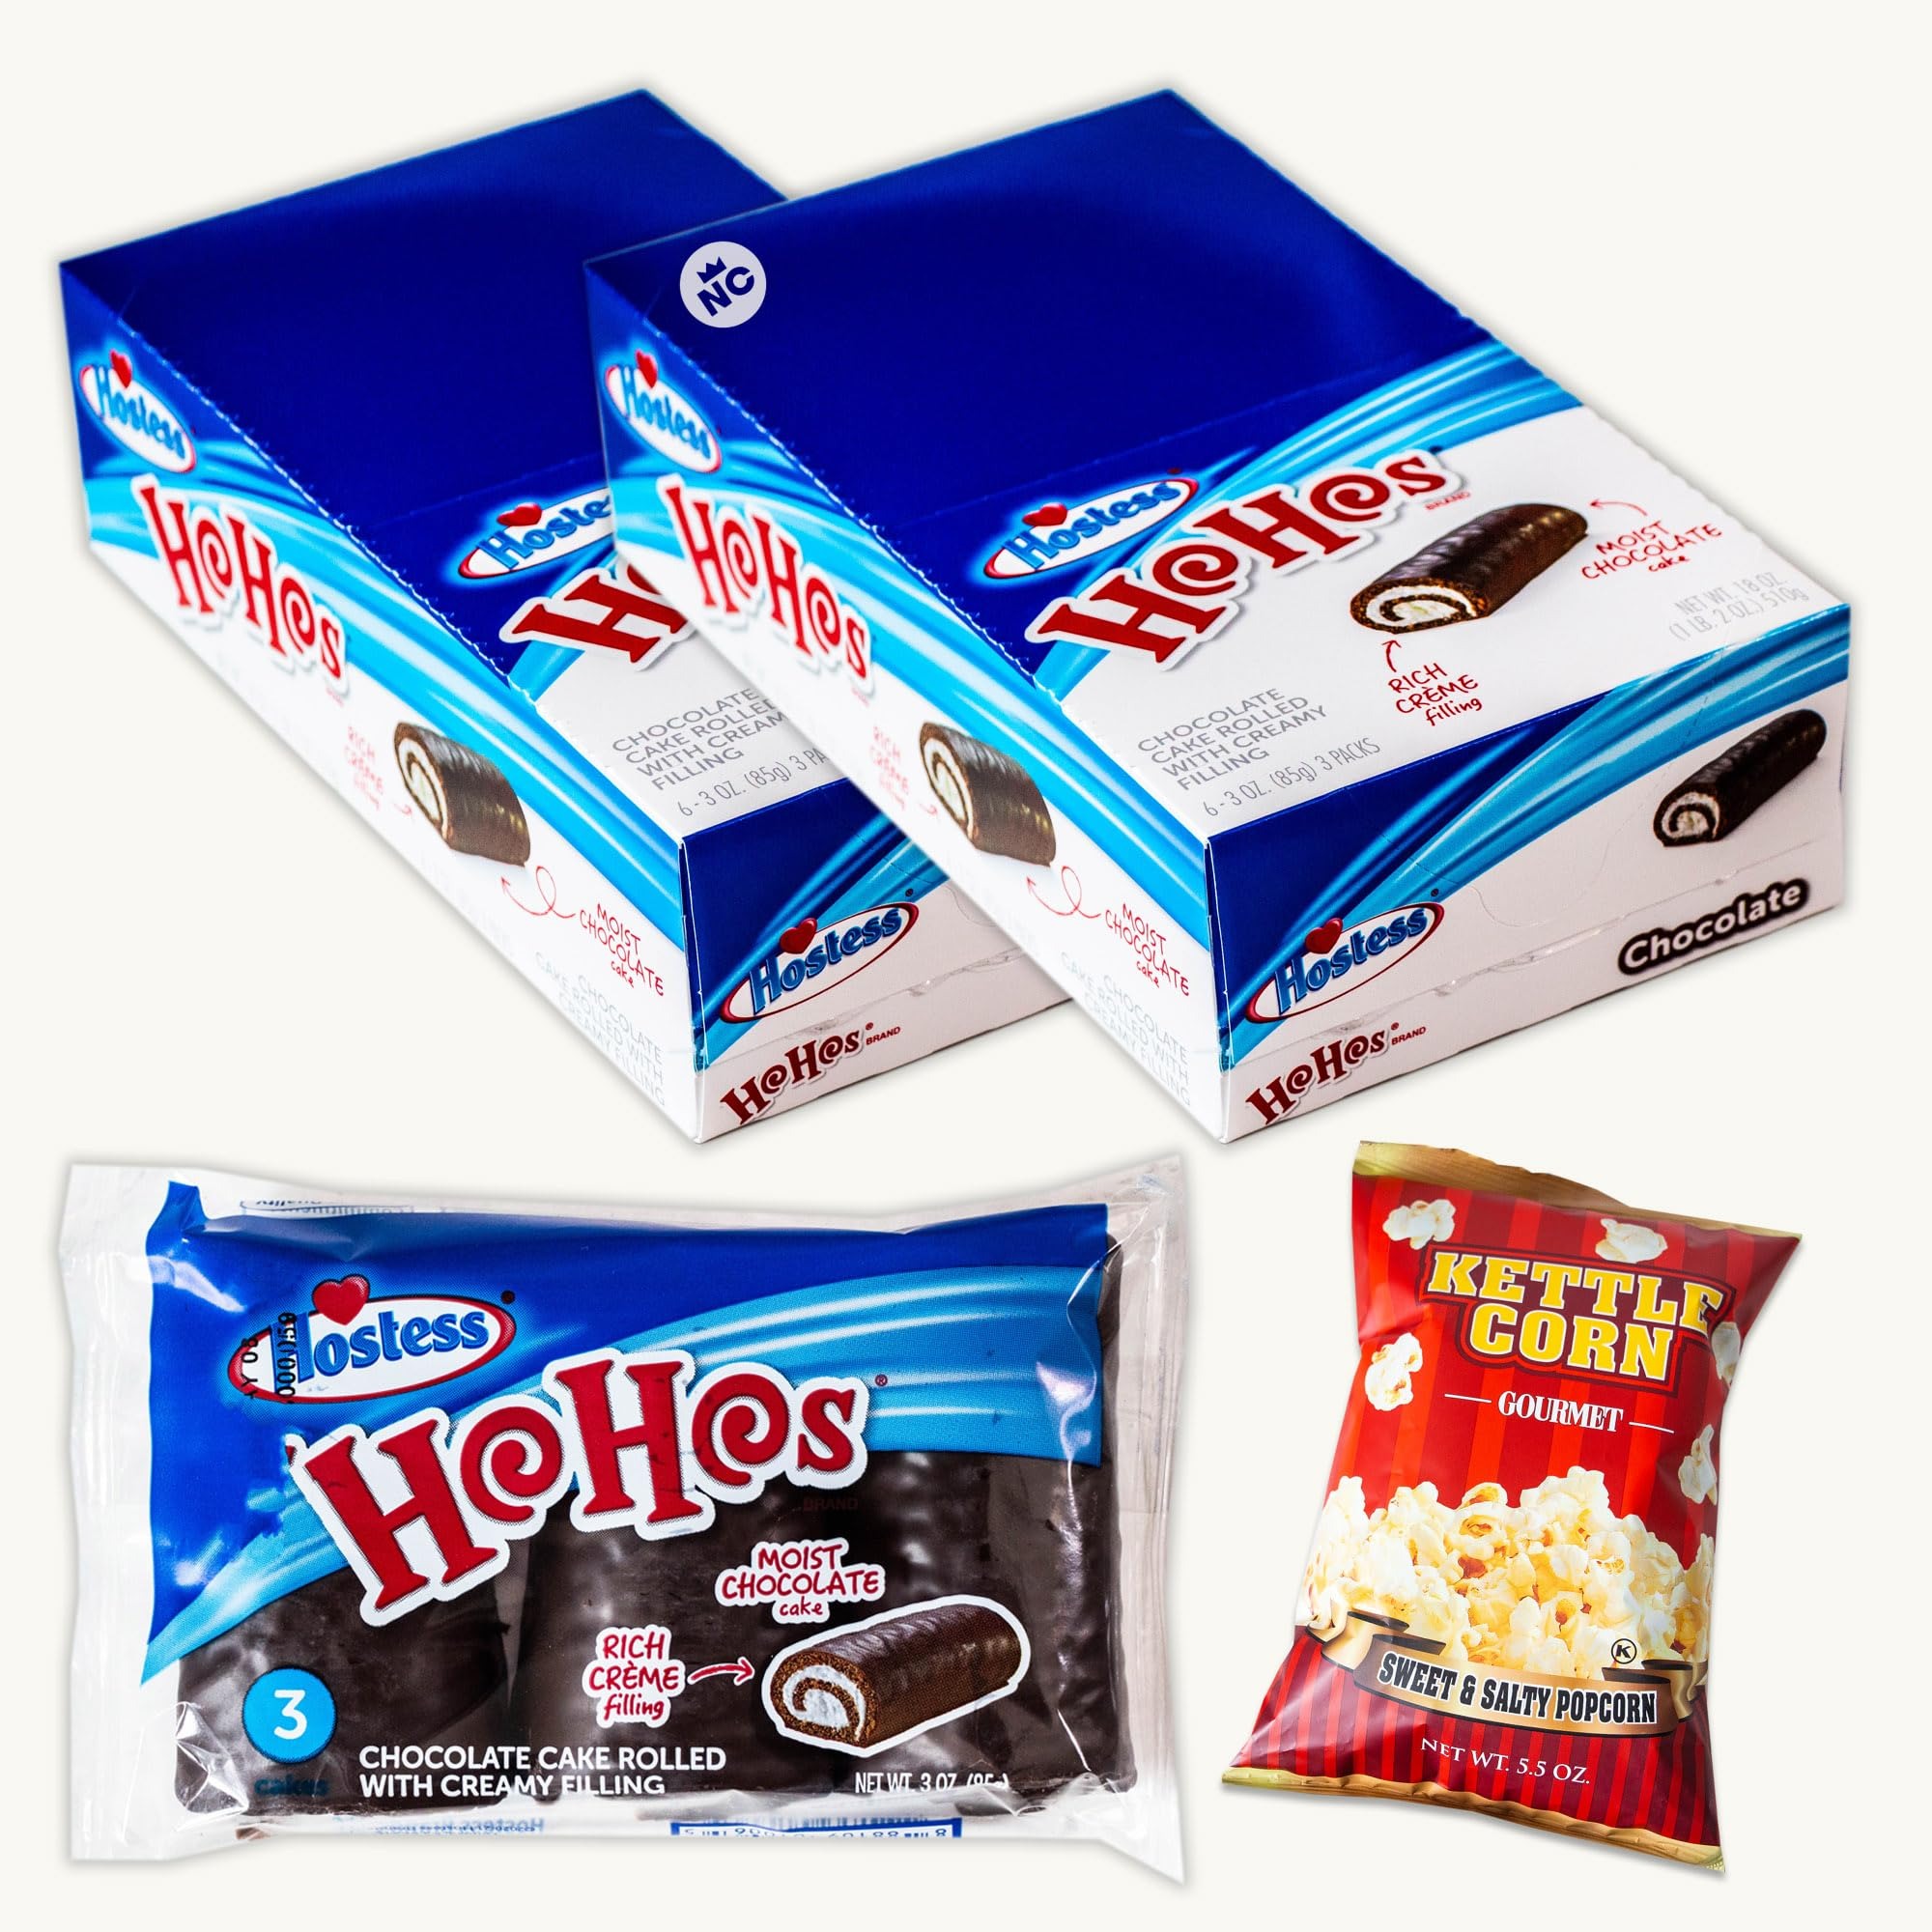
Item Name: HOHOS Chocolate Cakes Single Serve (12ct, triple packs - 36 hohos) - Sweet and Salty Kettle Popcorn (1, 5.5oz bag) - 13 Packs Total
Bullet Point 1: 🍫 PREMIUM QUALITY — Experience the luxurious taste of gourmet chocolate cakes, crafted for those who appreciate the finer things in life. Each bite promises a journey of rich, velvety chocolate and creamy delight.
Bullet Point 2: 🍰 EXCLUSIVE BUNDLE — This carefully curated bundle offers an unmatched snack experience, featuring 12 triple packs of cream-filled Hohos chocolate cakes and a bonus bag of artisan Sweet and Salty Kettle Popcorn.
Bullet Point 3: 🍿 ARTISAN SNACKS — Dive into the world of gourmet snacking with our Sweet and Salty Kettle Popcorn. A perfect blend of sweetness and saltiness that complements the rich flavor of chocolate cakes.
Bullet Point 4: 🍩 LIMITED EDITION — Don't miss this unique opportunity to indulge in a specially curated collection of gourmet snacks. Perfect for collectors and connoisseurs of exclusive, limited edition snack experiences.
Bullet Point 5: 🎁 COMFORT FOOD — Bring a smile and a moment of comfort to your day with this delightful snack bundle. Whether you're at home, school, or the office, these treats are sure to brighten your mood and satisfy your cravings.
Product Description: <b>HOHOS Chocolate Cakes Single Serve (12ct, triple packs - 36 hohos) - Sweet and Salty Kettle Popcorn (1, 5.5oz bag) - 13 Packs Total<b> <br><br> Get ready for a deliciously unique adventure with our premium bundle! Inside, you'll find 12 triple packs of heavenly Hohos chocolate cakes, each bursting with luscious cream filling, perfect for satisfying those sweet cravings. As a special treat, we're throwing in a bonus bag of our Sweet and Salty Kettle Popcorn (5.5oz) for a delightful crunch. <br><br> These treats are fantastic for enjoying at school, in the office, at home, or even for re-selling. Designed for lovers of gourmet, cream-filled chocolate cakes, this exclusive bundle brings comfort, joy, and a touch of indulgence to your snack time. Don't miss out!
Value: 41.5
Unit: Ounce

Price: 37.99